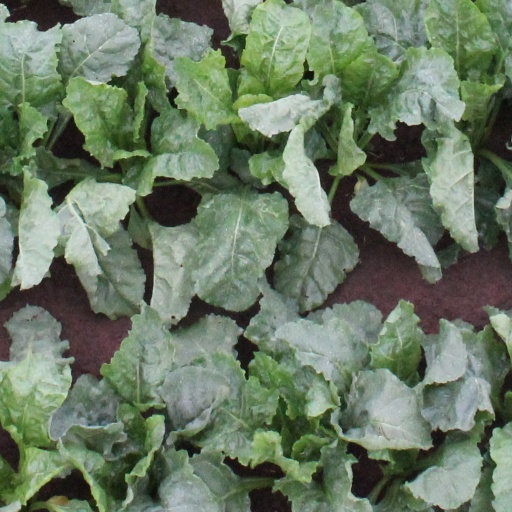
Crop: sugar beet